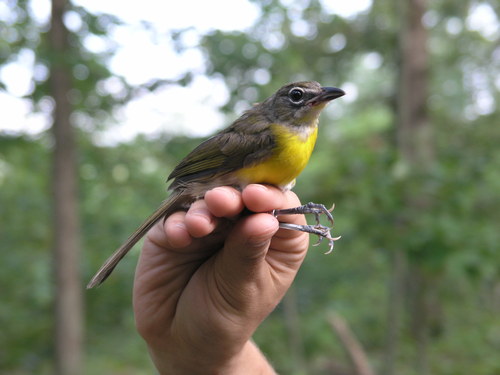
the small bird is brown with a yellow belly and skinny tarsals.
yellow breasted bird with grey wings, white eyering and black bill
this is a bird with a yellow belly, grey wings and a grey head.
this little bird has a yellow belly and breast with a gray wing and white wingbar.
the gray bird has a yellow breast and belly, a big eye and a black pointed beak.
this bird has wings that are grey and has a yellow bellythe bird has a yellow breast, small brown wing bars and a black eyering.
this bird has a small black bill with yellow breast and brown crown.
this is a grey bird with yellow abdomen and belly, white throat, grey feet and black bill.
a small bird with a yellow underbelly and a brown coat with big, prominent eyes.
Species: Yellow Breasted Chat